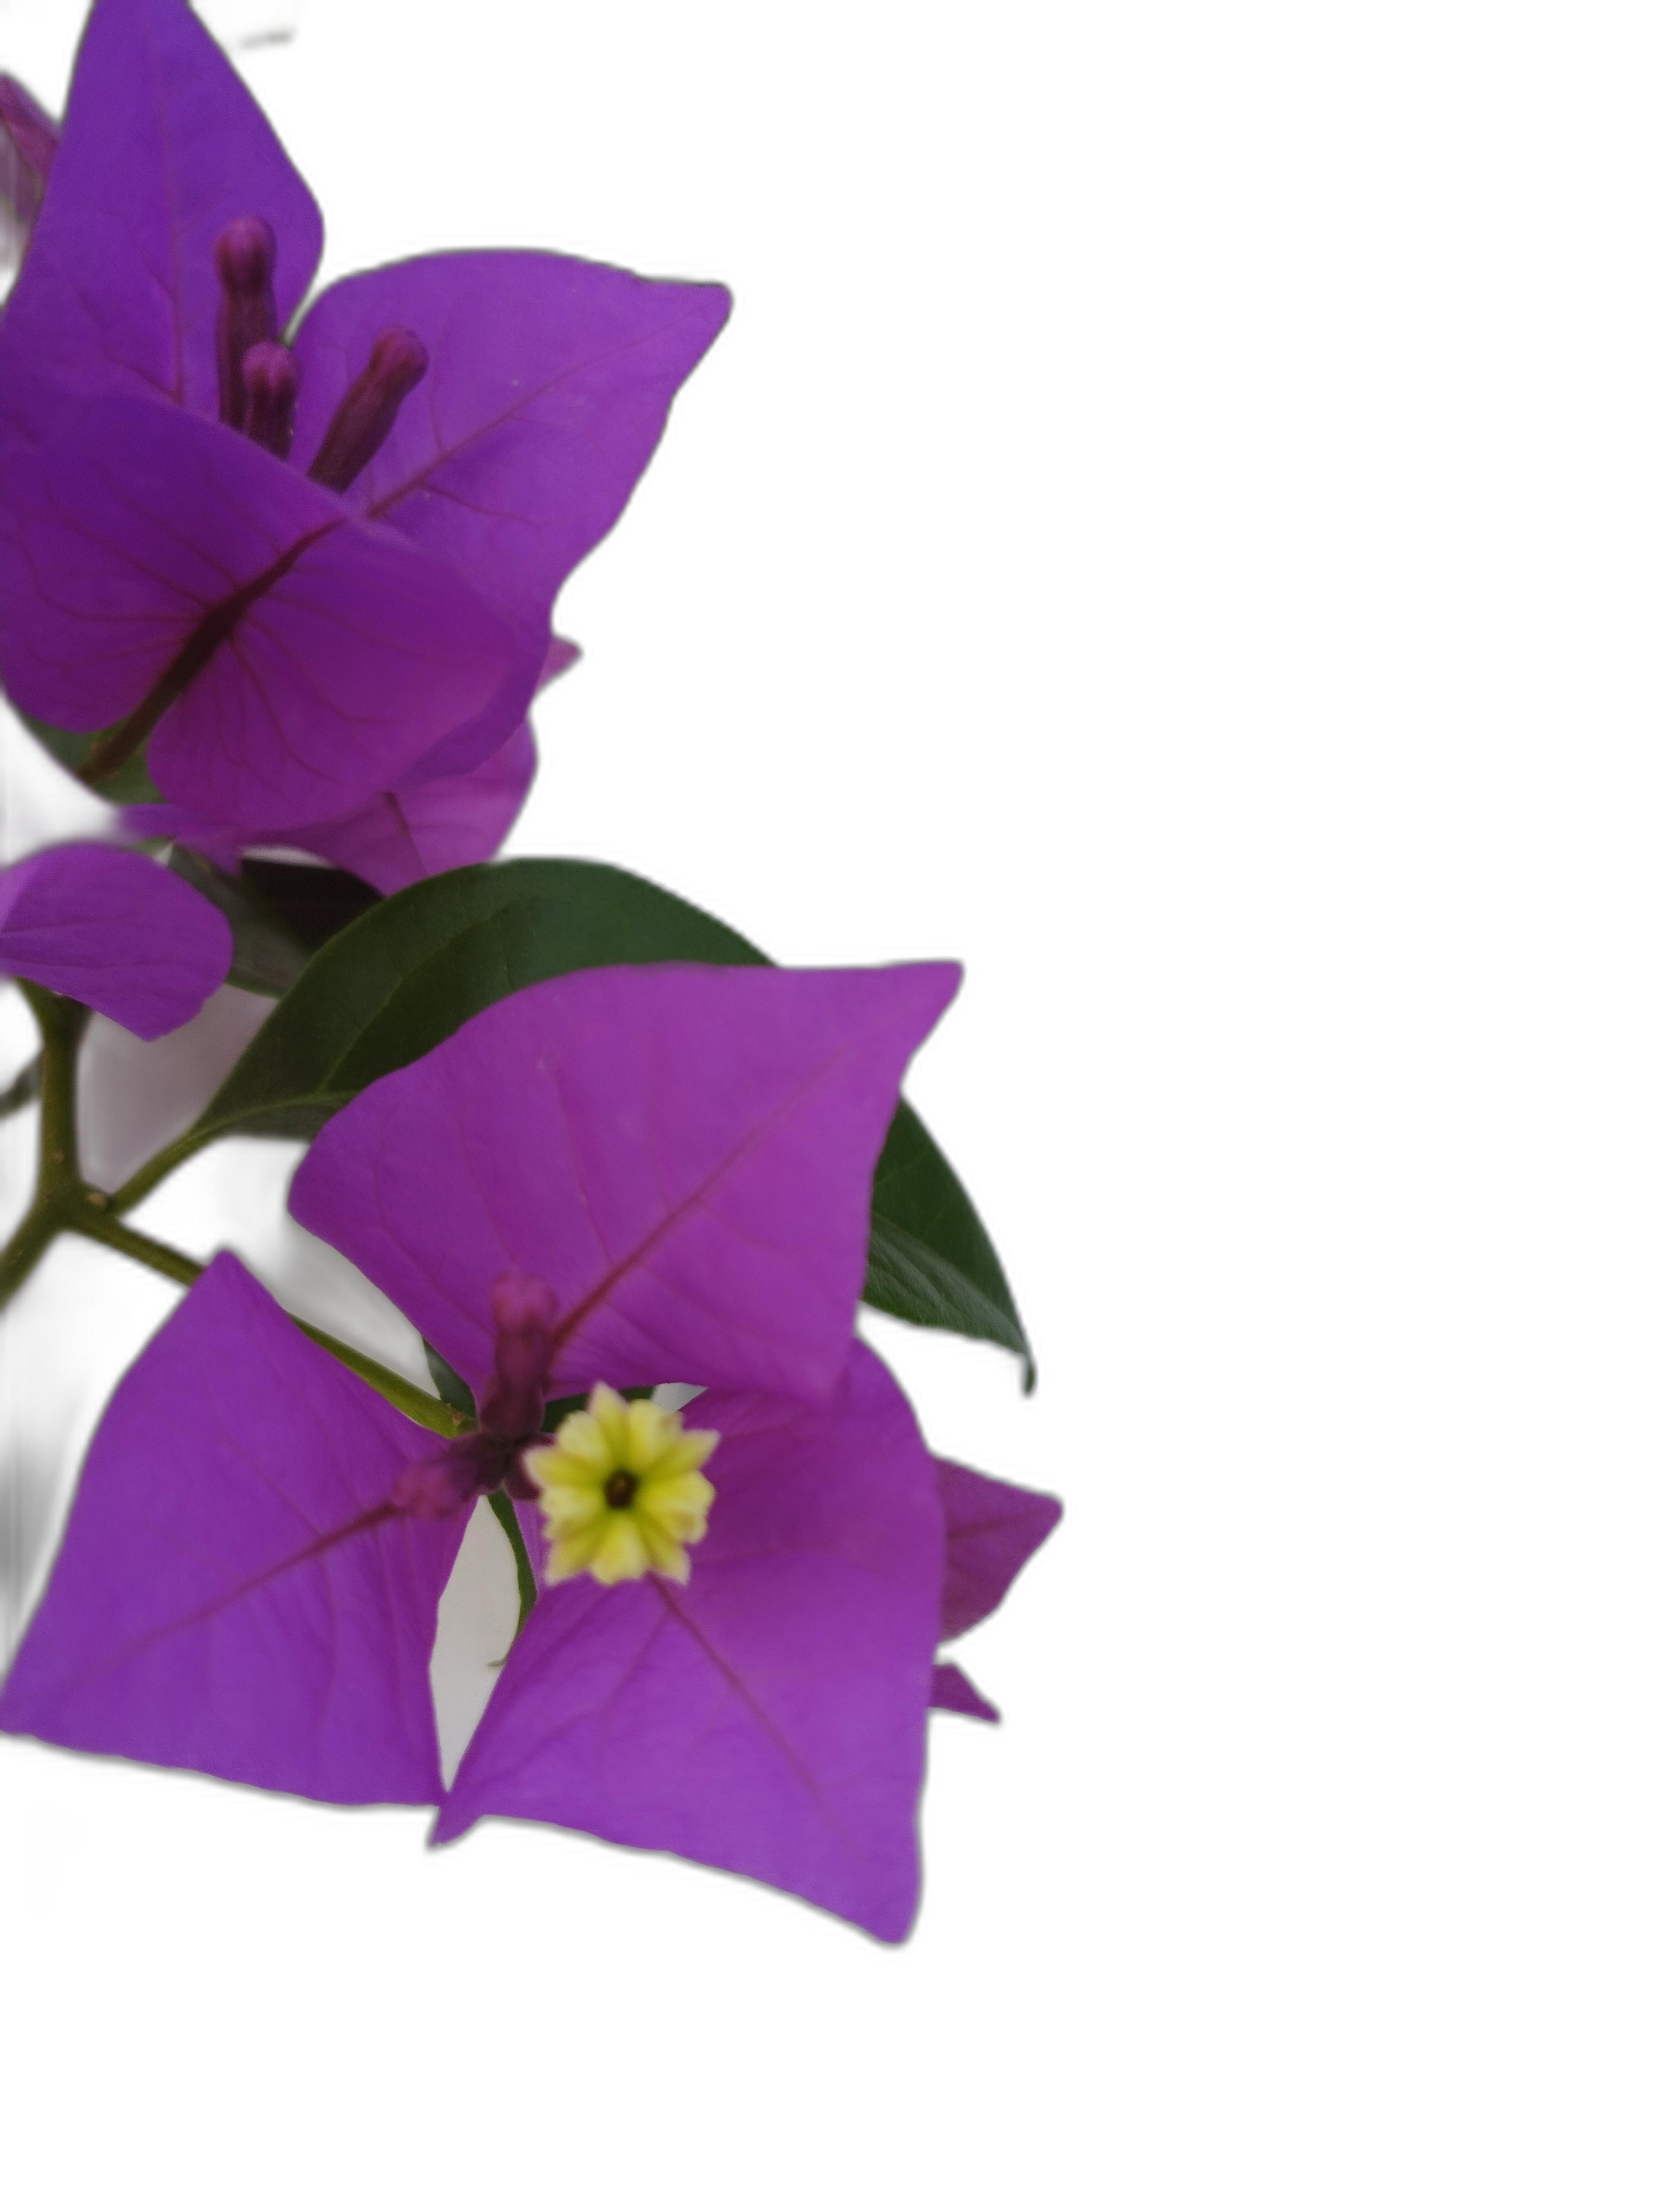
Label: Bougainvillea